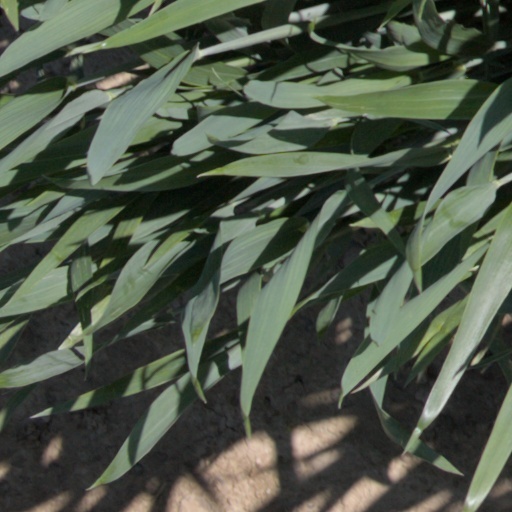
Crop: wheat